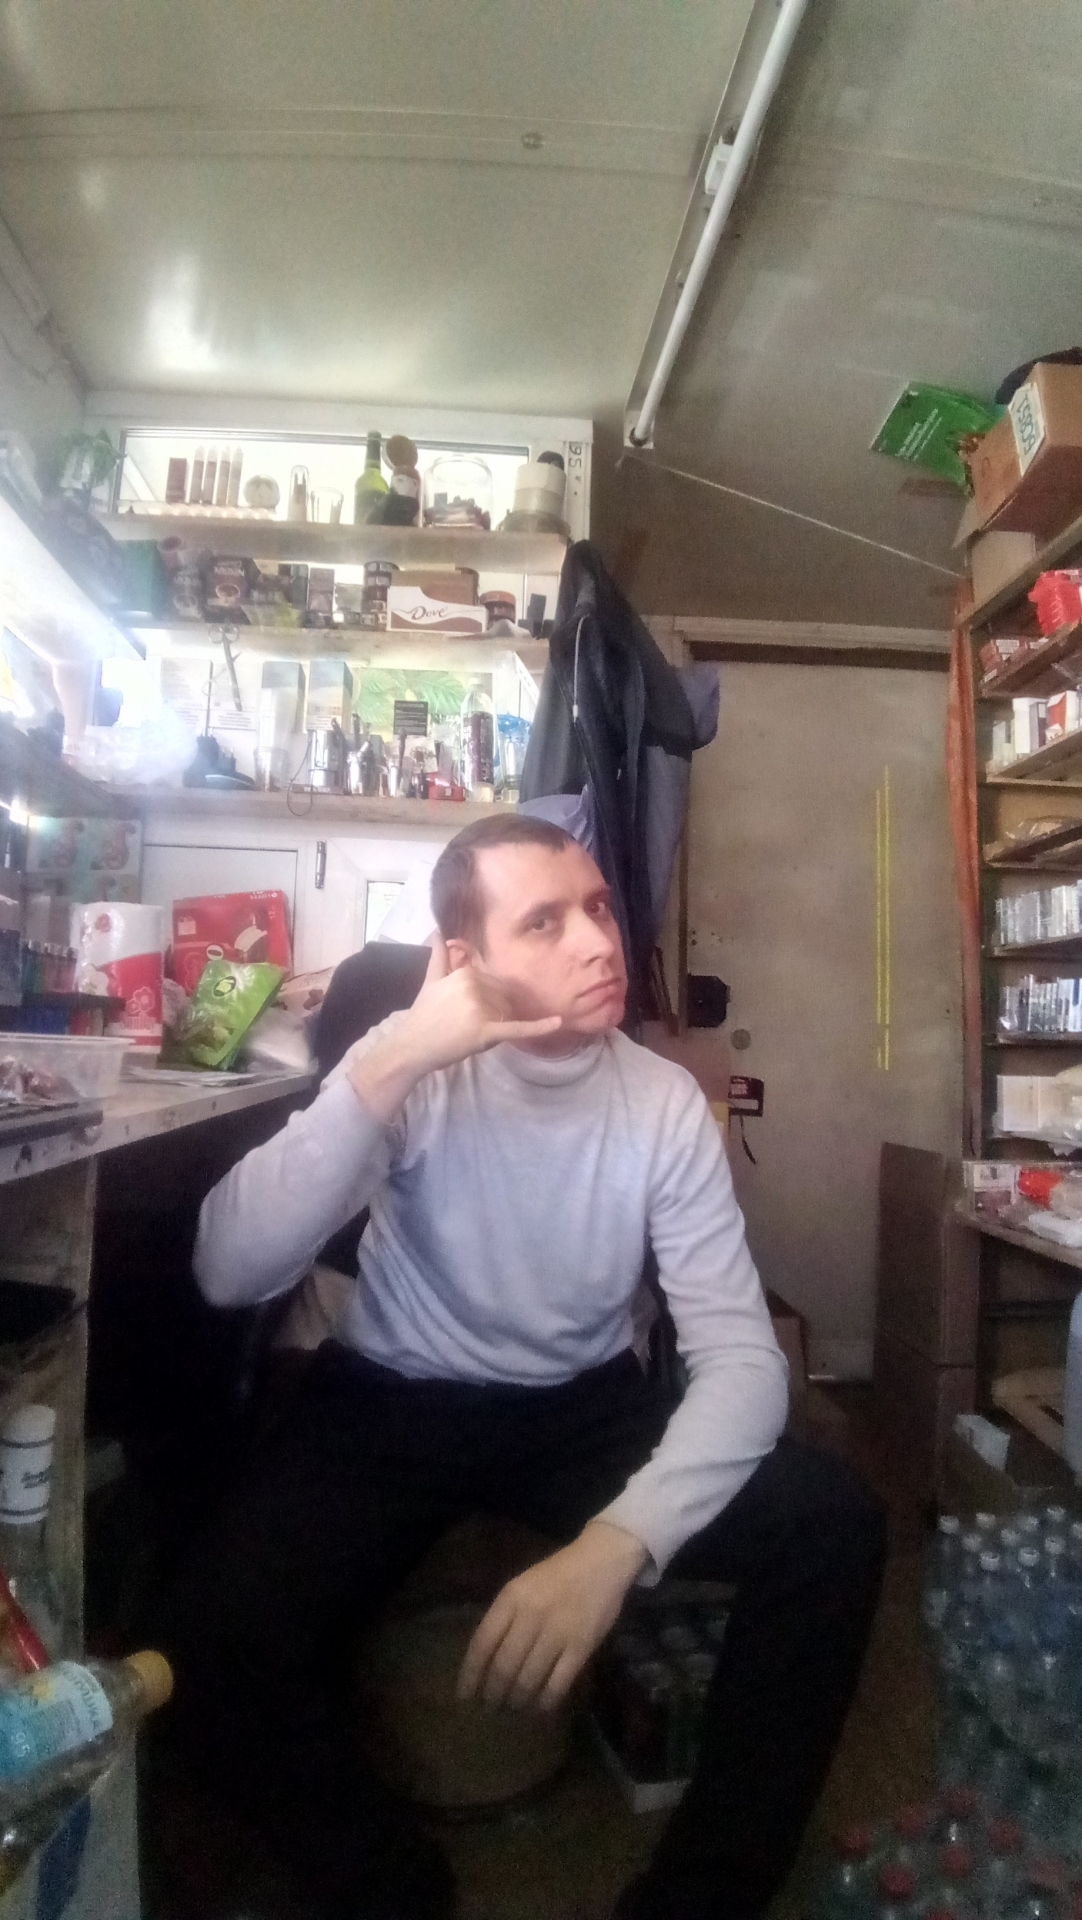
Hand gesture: call